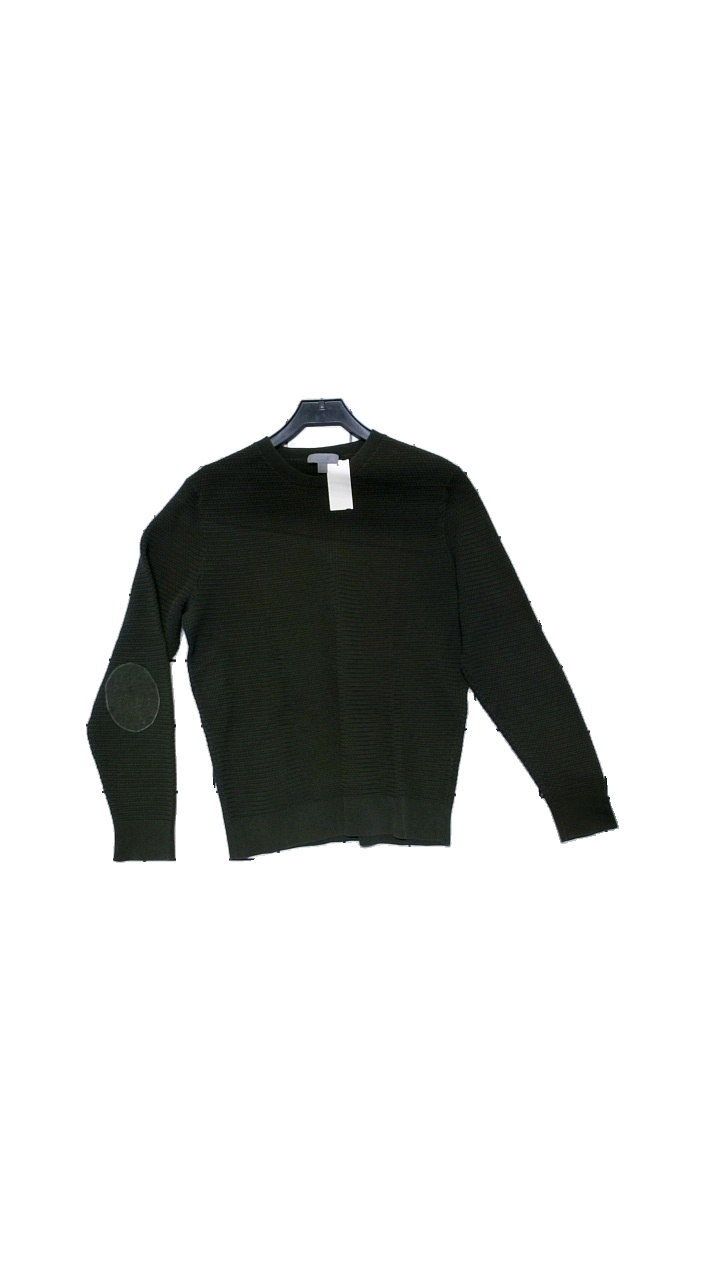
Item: Sweater (Ladies)
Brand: Cos
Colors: Green
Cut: Regular
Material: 100% cotton
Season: Winter
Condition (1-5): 4
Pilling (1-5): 5
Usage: Reuse
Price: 150-250